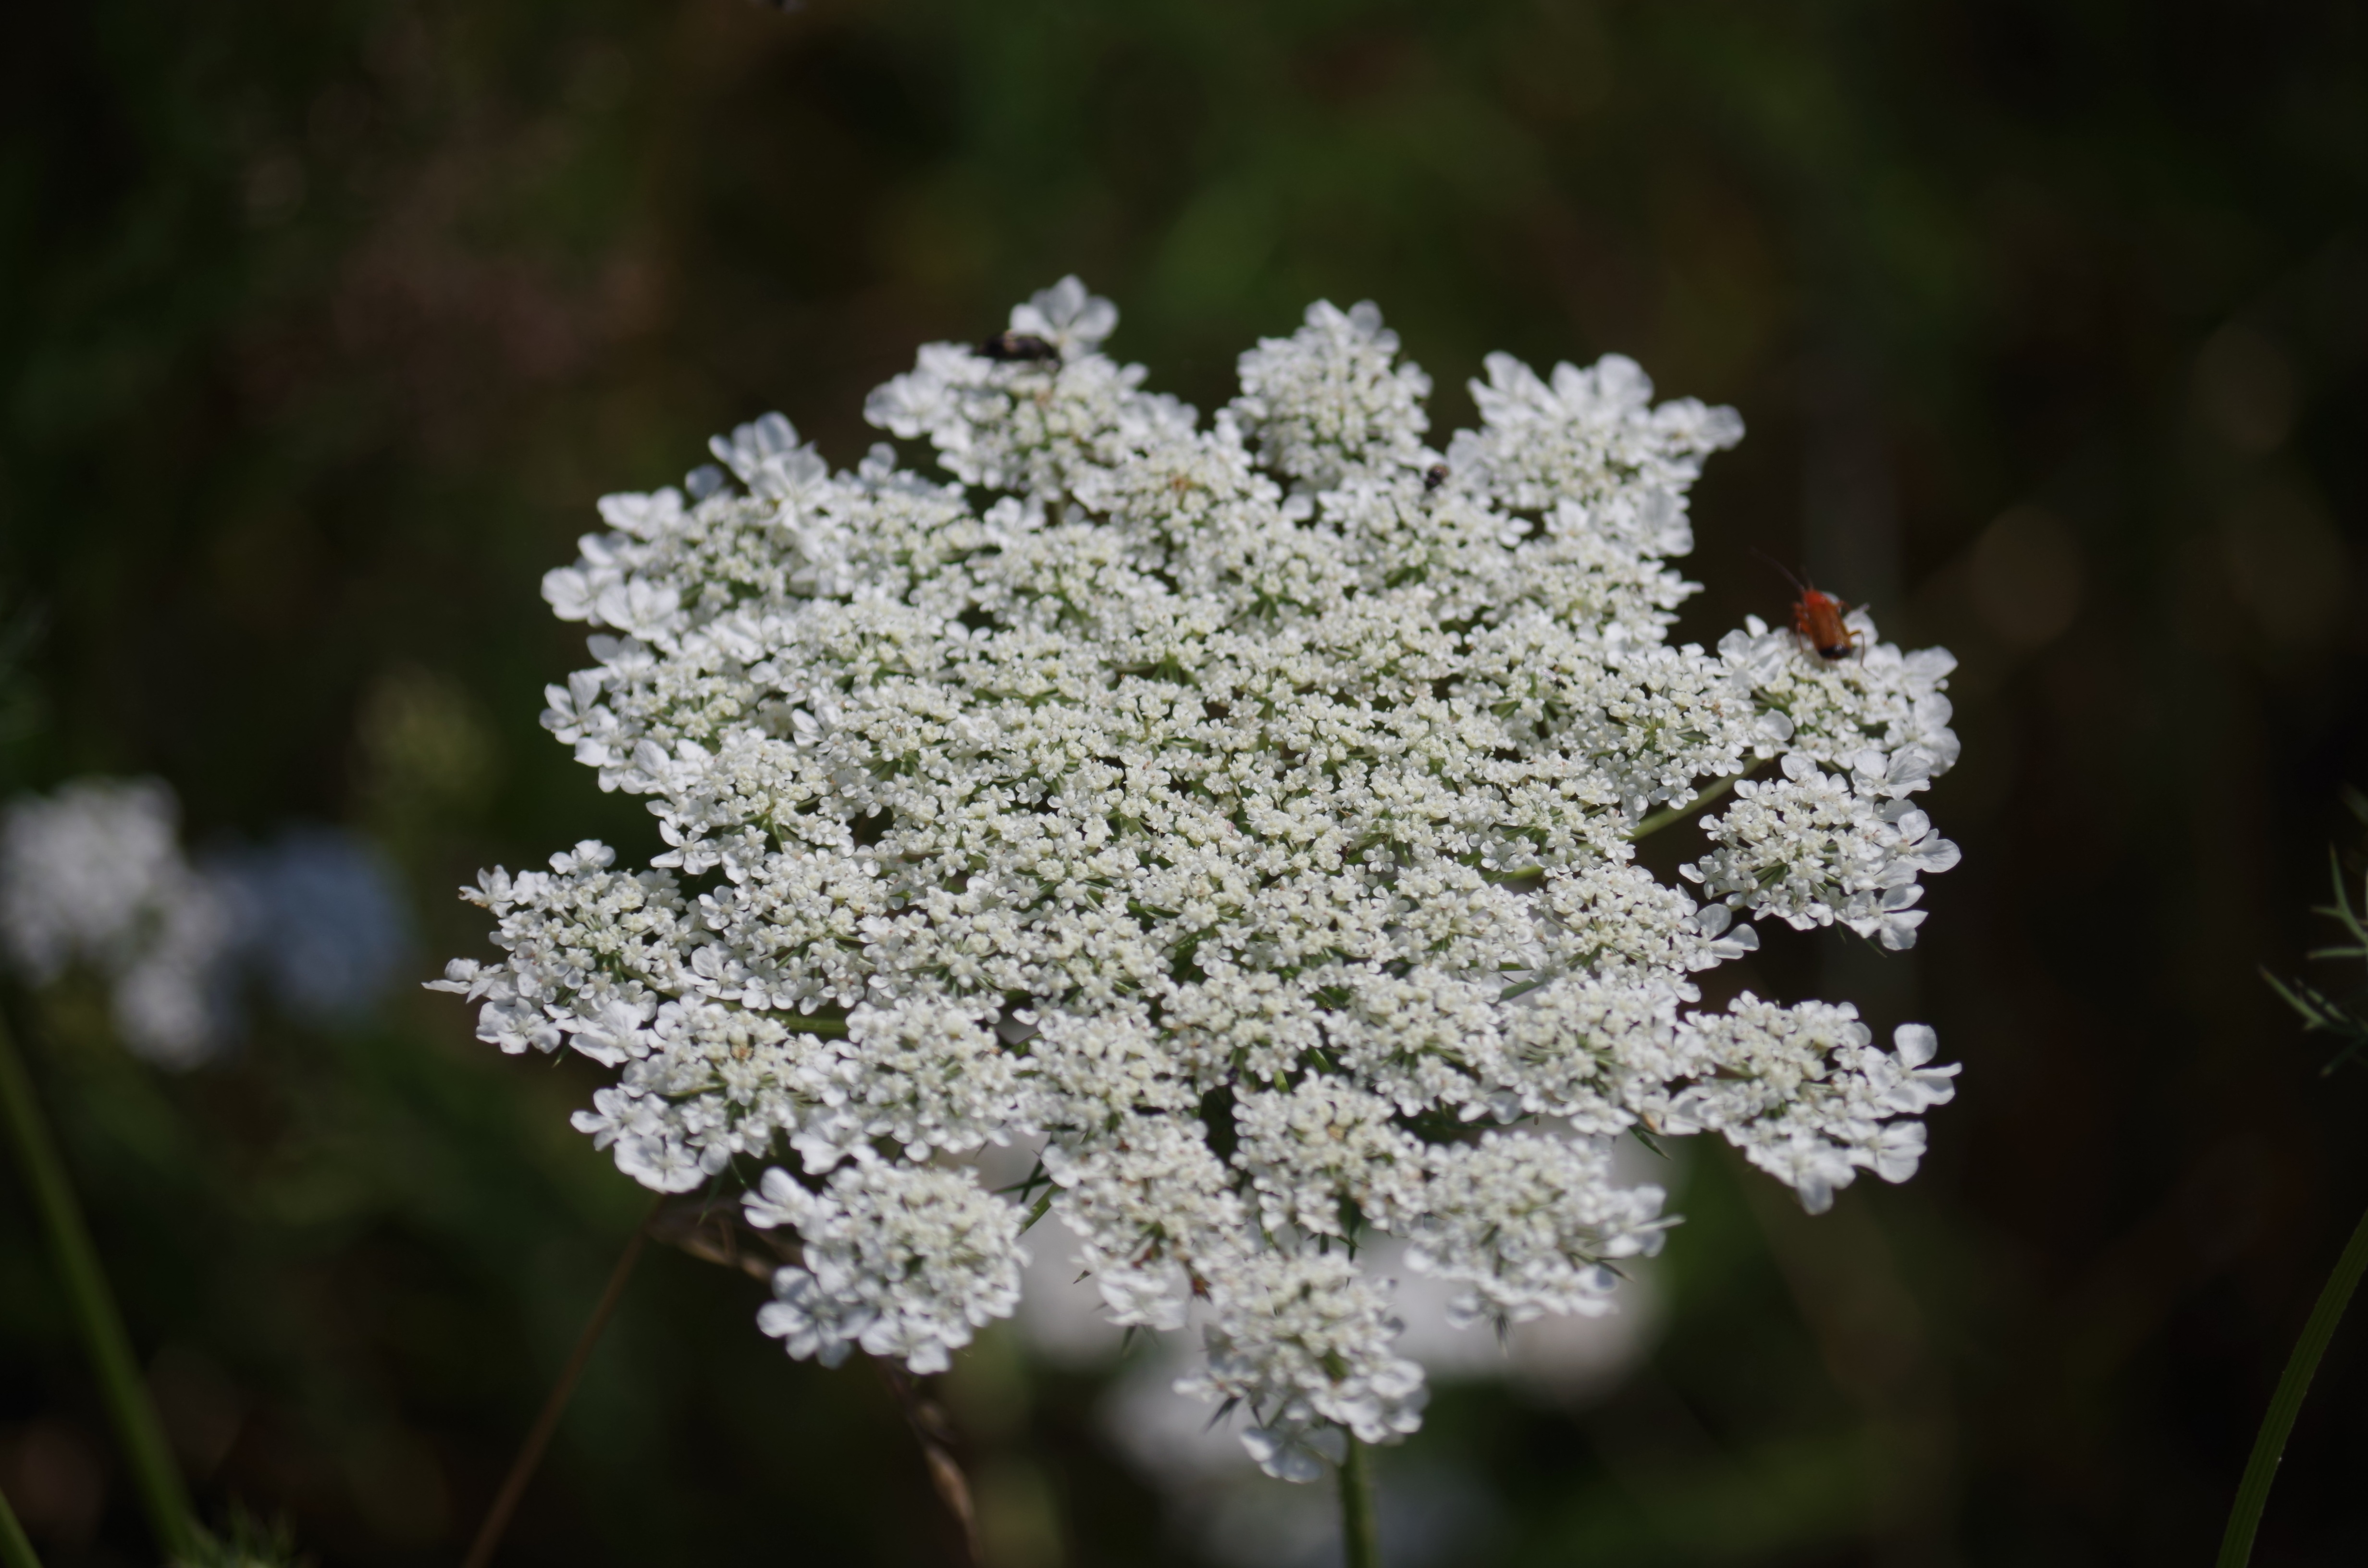
nature, branch, blossom, plant, flower, spring, produce, botany, flora, white flower, wildflower, shrub, meadowsweet, macro photography, anthriscus, flowering plant, cow parsley, meadow flowers, mouse tail, land plant, apiales, parsley family